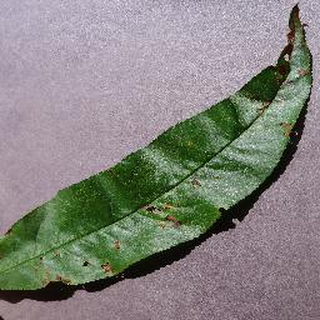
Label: peach_bacterial_spot